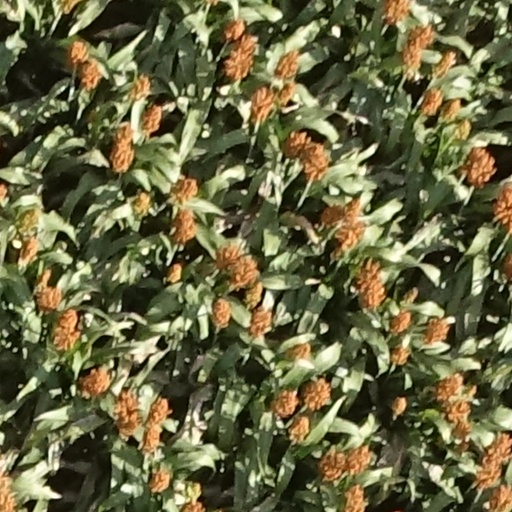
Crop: sorghum